Benny Friedman

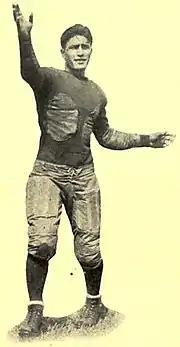
Friedman at Michigan

As a junior, Friedman moved to the quarterback position and started all eight games. He led the 1925 Michigan team to a 7–1 record and a Big Ten Conference championship, as the Wolverines outscored opponents by a combined score of 227 to 3. The only points allowed by the team were in a 3 to 2 loss to Northwestern in a game played in a heavy rainstorm on a field covered in mud five or six inches deep in some places. At the end of the season, Michigan coach Fielding H. Yost called the 1925 Michigan team "the greatest football team I ever coached" and "the greatest football team I ever saw in action."